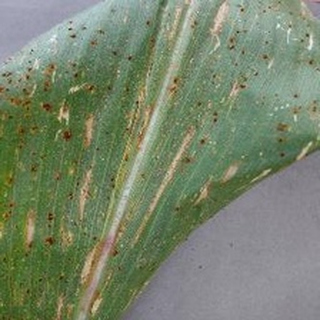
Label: corn_gray_leaf_spot